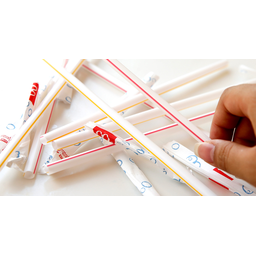
Label: plastic